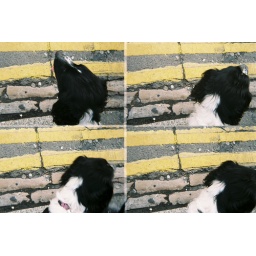
Trying to teach Zebedee the green cross codeThe autosampler takes photos in the order:1) Top left2) Top right3) Bottom right4) Bottom leftFilm:AS02